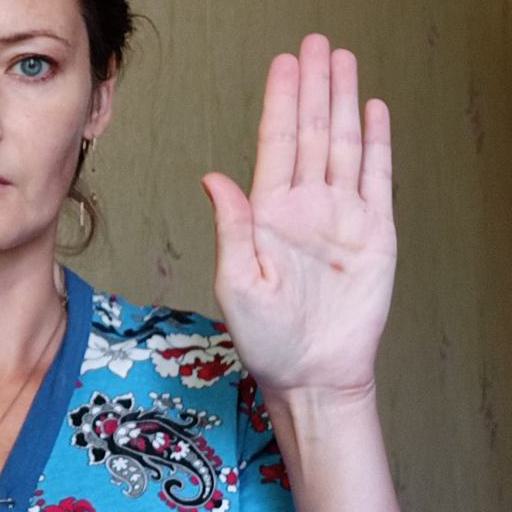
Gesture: stop